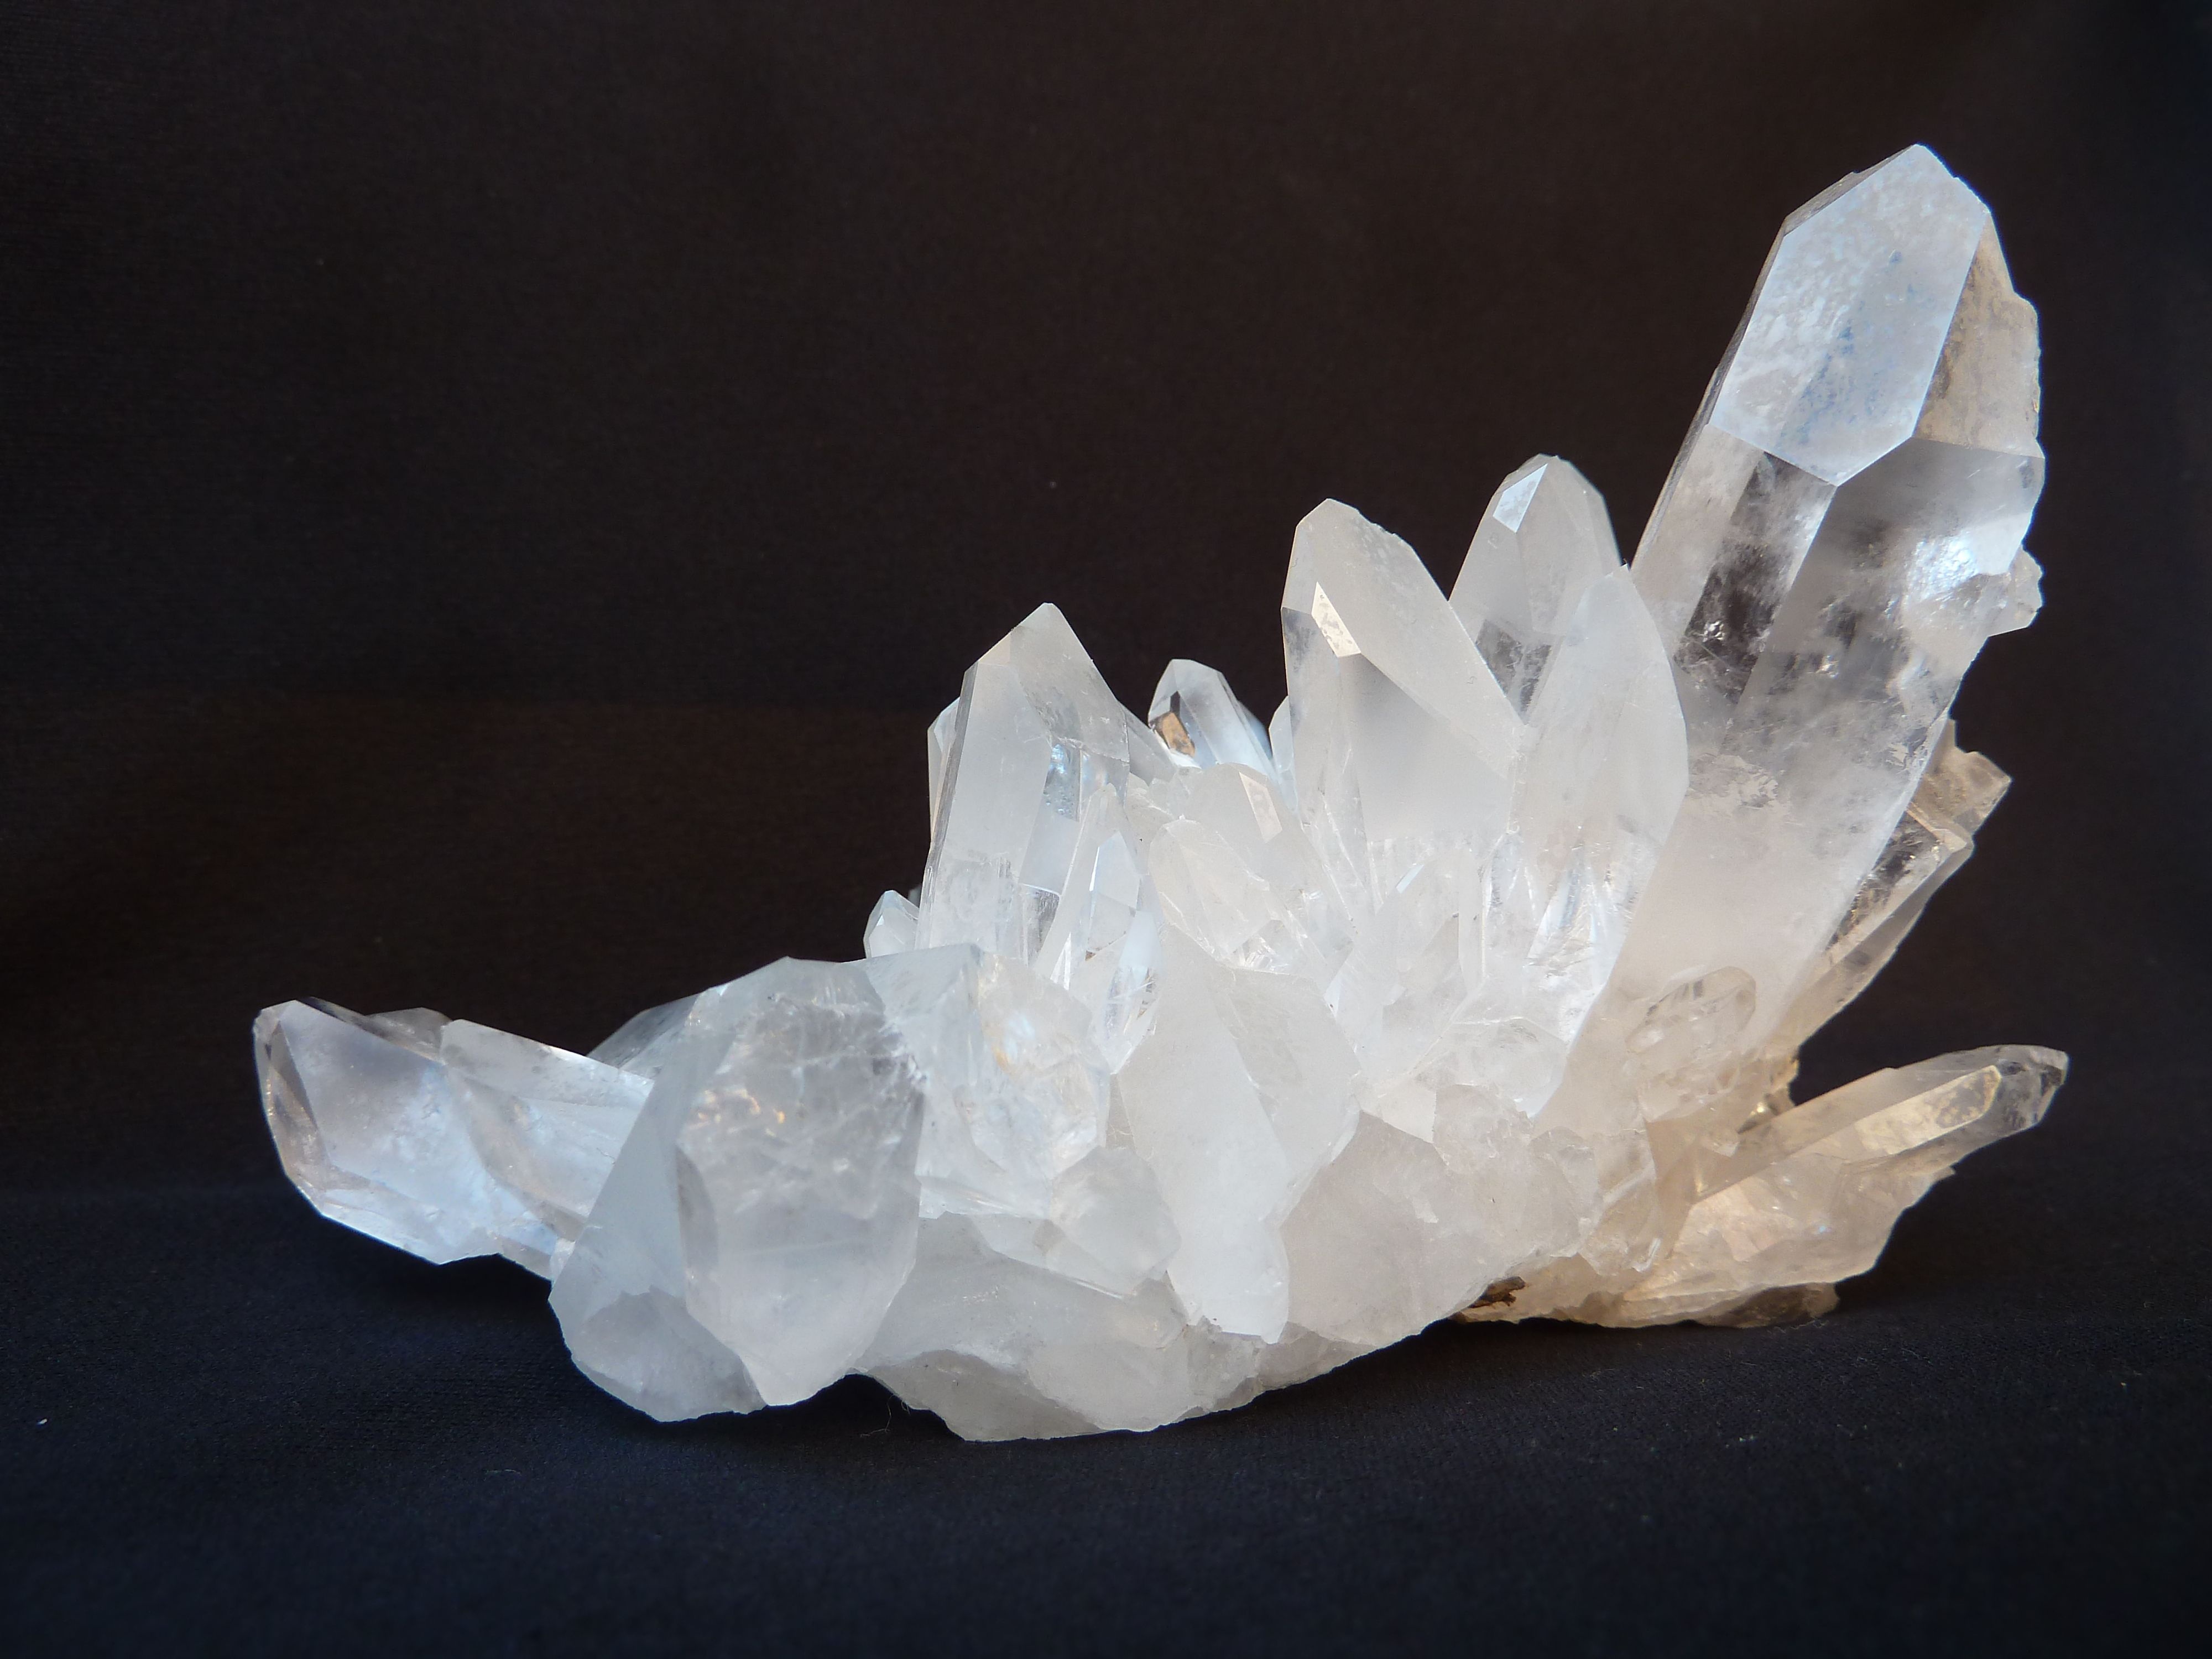
nature, white, petal, stone, decoration, medicine, deco, transparent, jewellery, rocks, art, translucent, decorative, bright, beauty, gem, ore, crystal, late, bless you, shimmer, glassy, gemstone, mineral, quartz, decorate, rock crystal, healing stone, gem top, semi precious stone, valuable, naturopathy, clear to white, partly cloudy spotty, protective stone, gem buyer, chunks of precious stones, fashion accessory